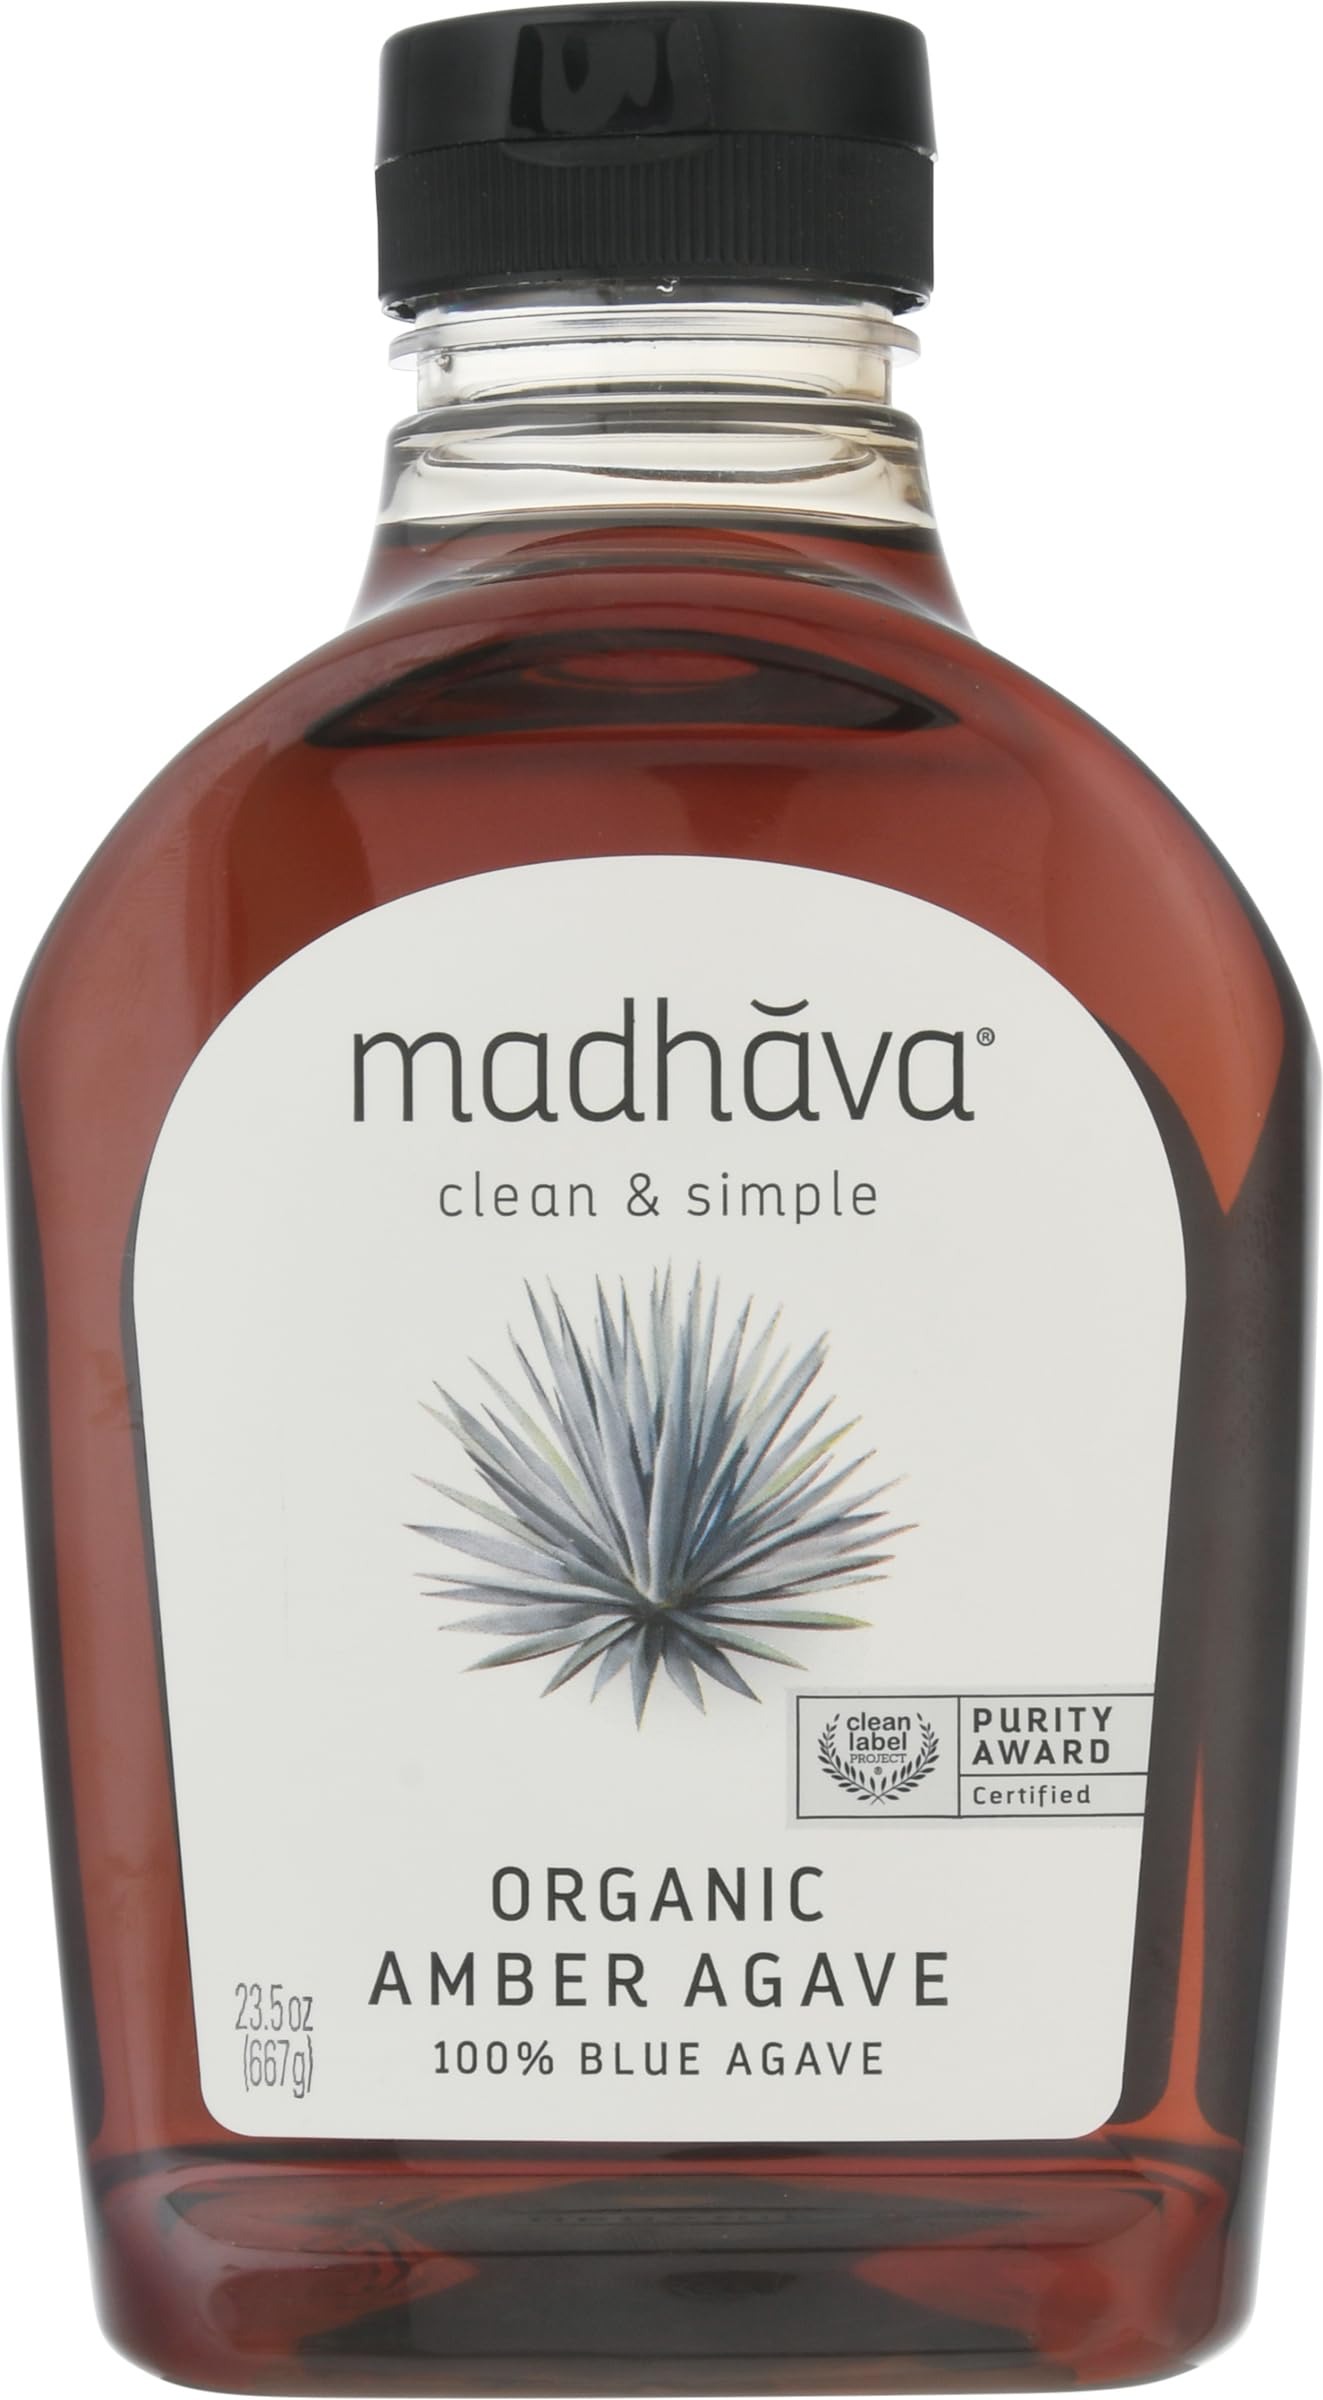
Item Name: Madhava Organic Agave Nectar - Amber - 23.5 oz
Bullet Point 1: Organic; natural maple-like flavor perfect for all sweetening uses
Bullet Point 2: Low glycemic index-32GI
Bullet Point 3: Easy to use; dissolves readily even in cold drinks; no refrigeration necessary
Bullet Point 4: Product of Mexico
Product Description: Mild & delicious. Natural sweetener. Certified USDA organic. 100% Pure agave nectar. Agave Nectar is an exciting new natural sweetener made from the juice of the agave plant. Its delicious mild succulent flavor and satisfying sweetness are perfectly suited for all of your sweetening needs. Madhava's Agave Nectar has many fine qualities that make it ideal for all around use. Among them are its certified purity, consistent flavor, a high fructose content and a lengthy shelf life (won't crystallize). And, importantly, agave nectar has a low glycemic index that is beneficial for many. Plus, it is so easy to use because it pours and dissolves quickly even in cold food or drinks. But, best of all, it simply tastes great, and enhances the flavors of any food it sweetens. Enjoy! Product of Mexico.
Value: 23.5
Unit: Ounce

Price: 8.99